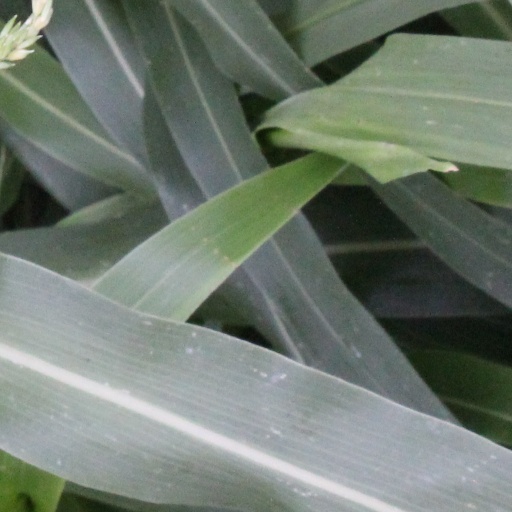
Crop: sorghum